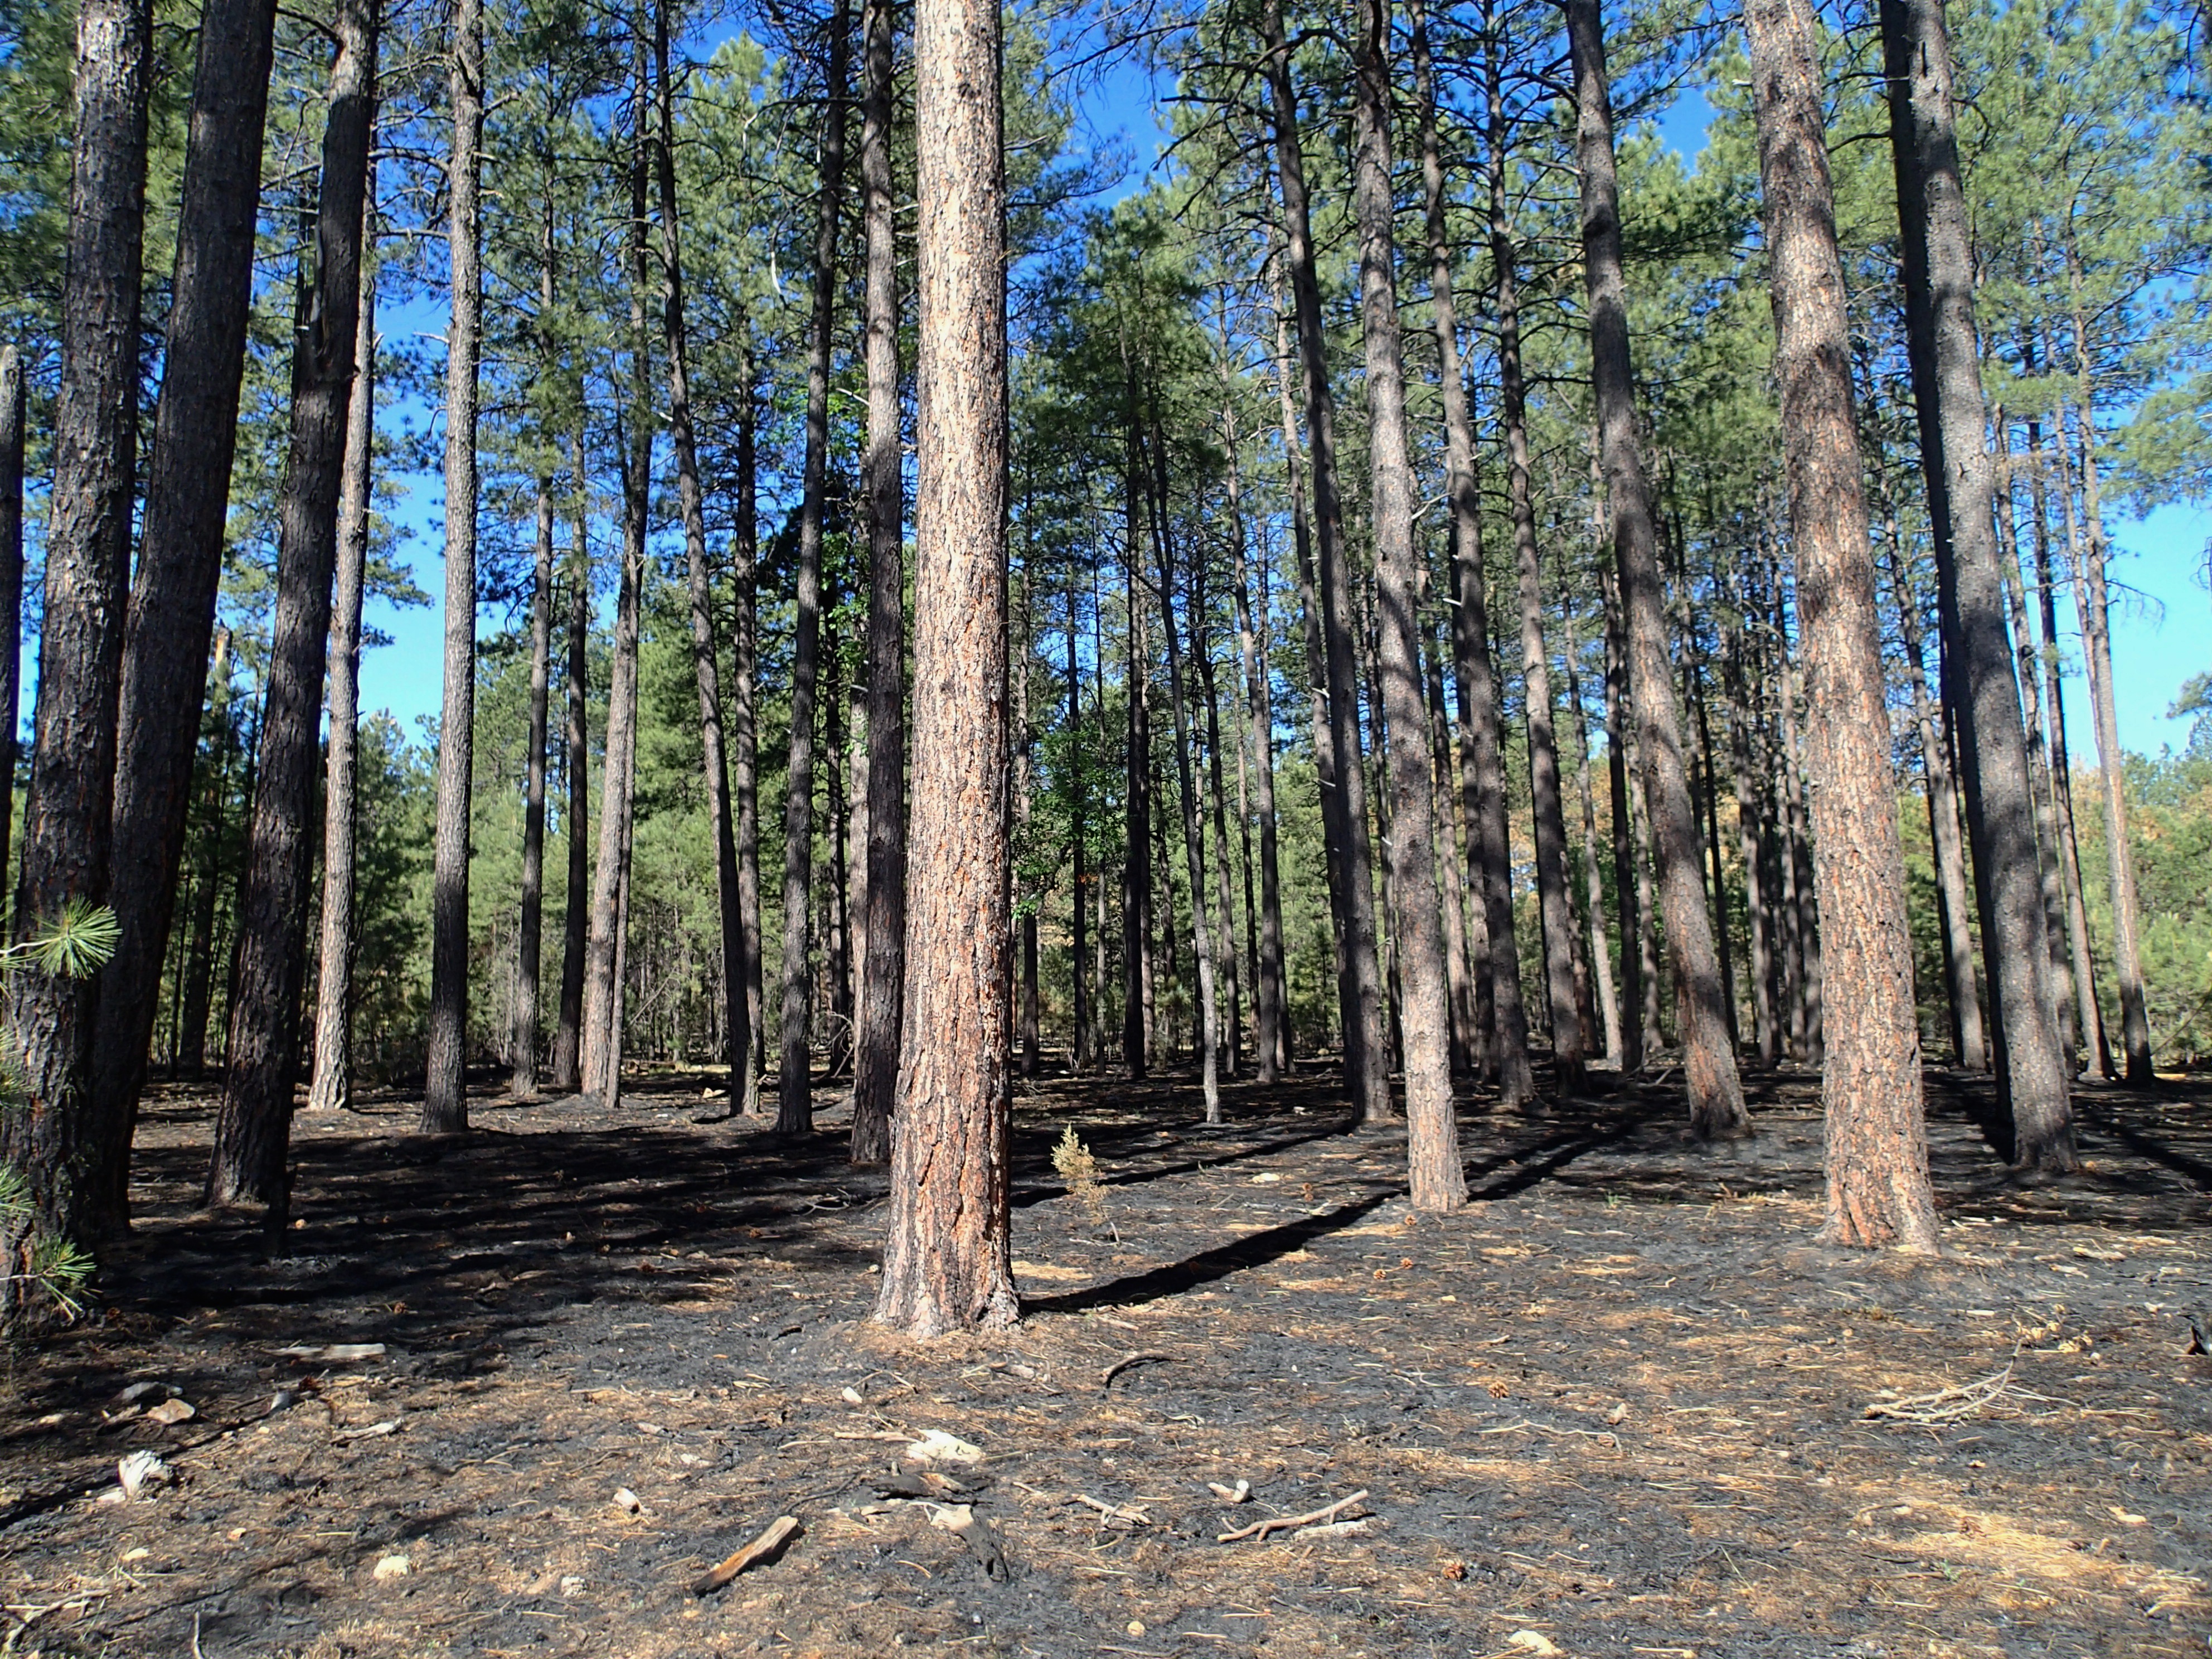
tree, forest, wilderness, plant, trail, trunk, spruce, deciduous, grove, woodland, habitat, ecosystem, biome, old growth forest, natural environment, woody plant, temperate broadleaf and mixed forest, temperate coniferous forest, land plant